Erik Sorga

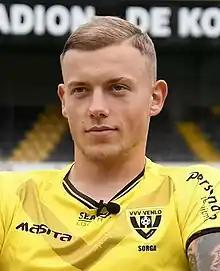
Sorga with VVV-Venlo in 2021

Erik Sorga (born 8 July 1999) is an Estonian professional footballer who plays as a striker for V.League 1 club Ho Chi Minh City and the Estonia national team.